Yasmin Ahmad

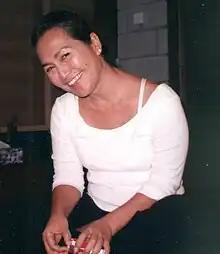
Yasmin in 2006

Yasmin binti Ahmad (7 January 1958 – 25 July 2009) was a Malaysian film director, writer and scriptwriter. She was the executive creative director at Leo Burnett Kuala Lumpur. Her television commercials and films are well known in Malaysia for being humorous and touching. Her work crossed cross-cultural barriers, particularly her ads for Petronas, the national oil and gas company. Her works have won multiple awards both within Malaysia and internationally. In Malaysia, her films were highly controversial due to their depiction of events and relationships, which have been considered 'forbidden' by social conservatives, especially hard-line interpretations of Islam. She was a central figure of the "first" New Wave of Malaysian cinema.